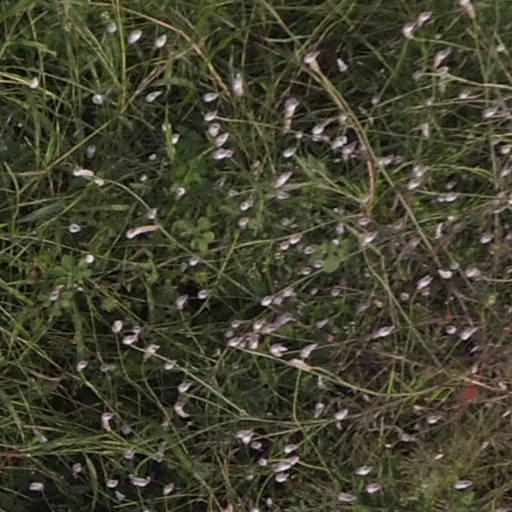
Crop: maize; corn